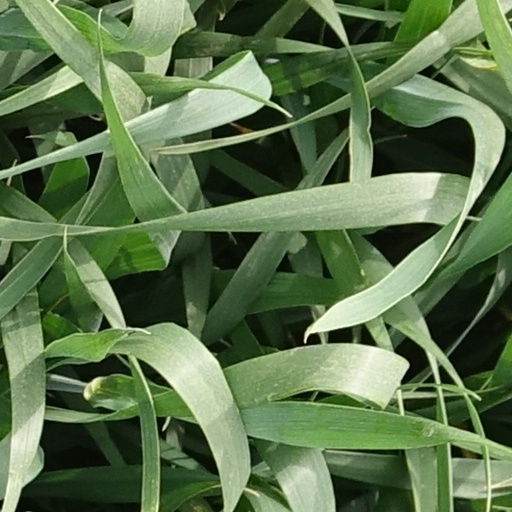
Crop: wheat